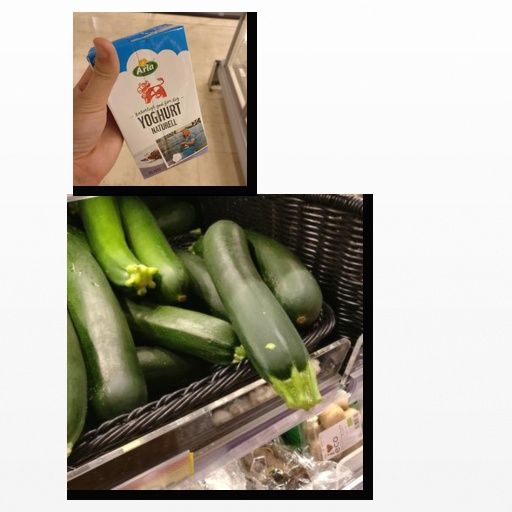
Food items: natural_yogurt, zucchini